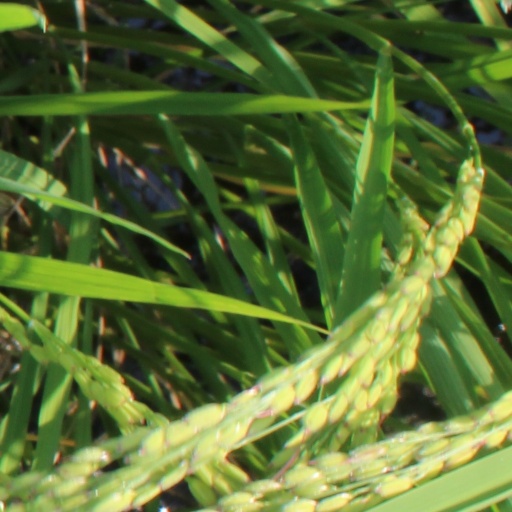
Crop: rice